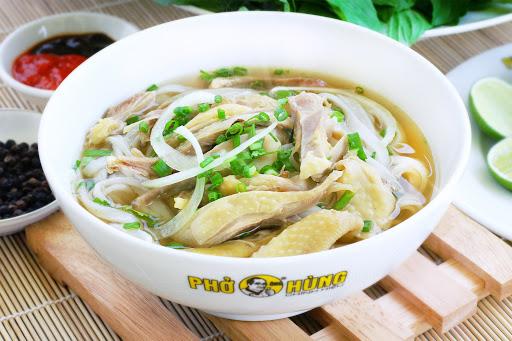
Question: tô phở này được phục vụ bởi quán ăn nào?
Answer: tô phở này được phục vụ bởi quán phở hùng